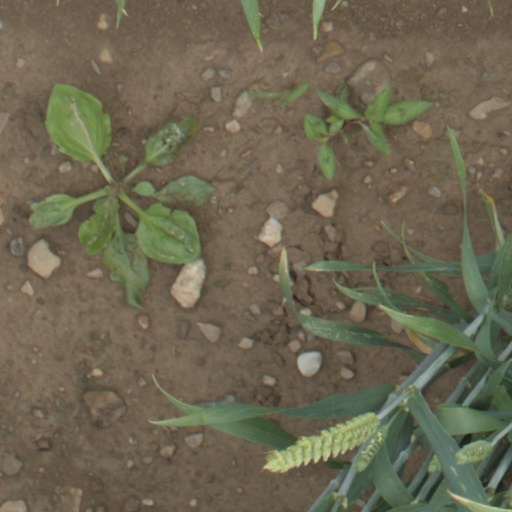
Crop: wheat